United States presidential doctrines

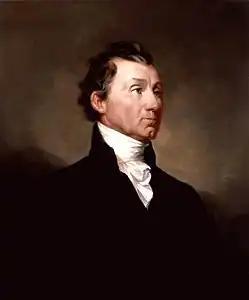
James Monroe

The Monroe Doctrine, expressed in 1823, proclaimed the United States' opinion that European powers should no longer colonize the Americas or interfere with the affairs of sovereign nations located in the Americas, such as the United States, Mexico, Gran Colombia, and others. In return, the United States planned to stay neutral in wars between European powers and in wars between a European power and its colonies. However, if these latter type of wars were to occur in the Americas, the U.S. would view such action as hostile toward itself.